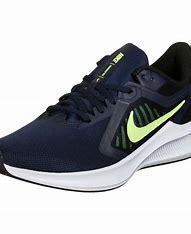
Brand: Nike
Model: Downshifter 10